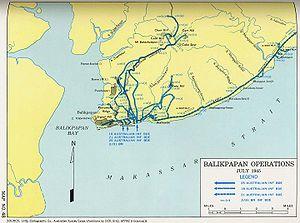
La bataille de Balikpapan désigne l'assaut amphibie australien, appuyé par des unités aériennes et navales américano-australiennes, à quelques kilomètres au sud de la ville de Balikpapan située à l'est de l'île de Bornéo. C'est l'une des dernières grandes batailles terrestres de la Seconde Guerre mondiale.